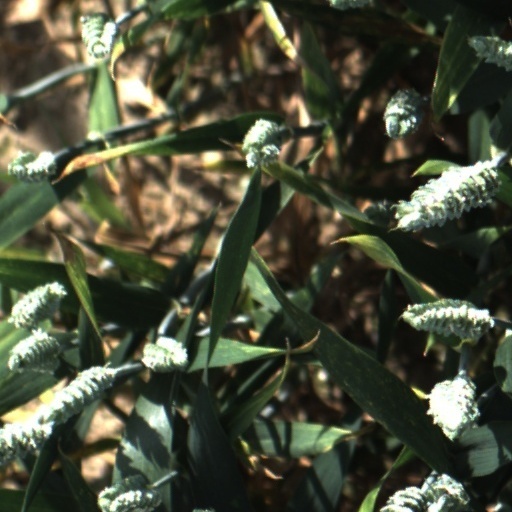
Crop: wheat